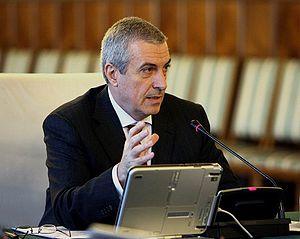
Des élections législatives roumaines se sont tenues le 30 novembre 2008.